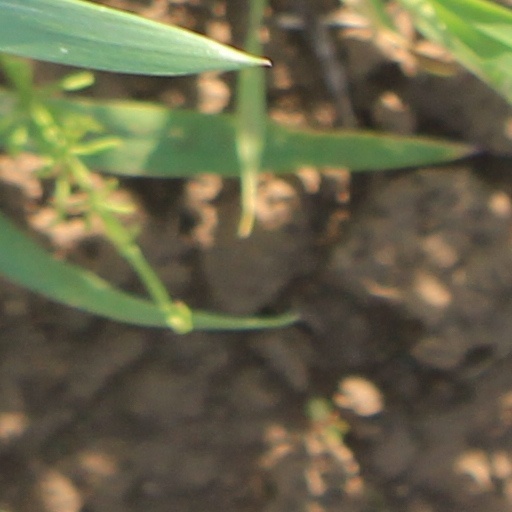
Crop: wheat